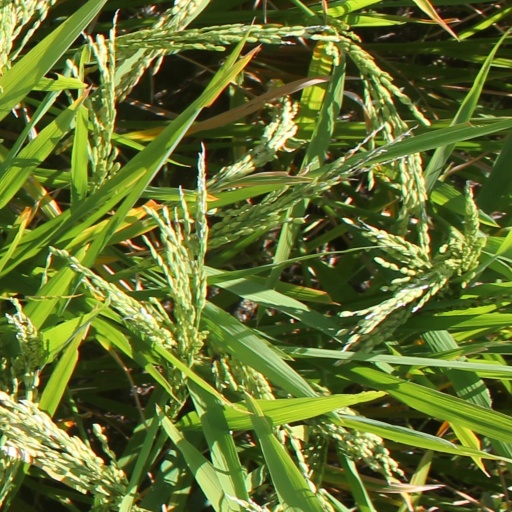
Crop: rice